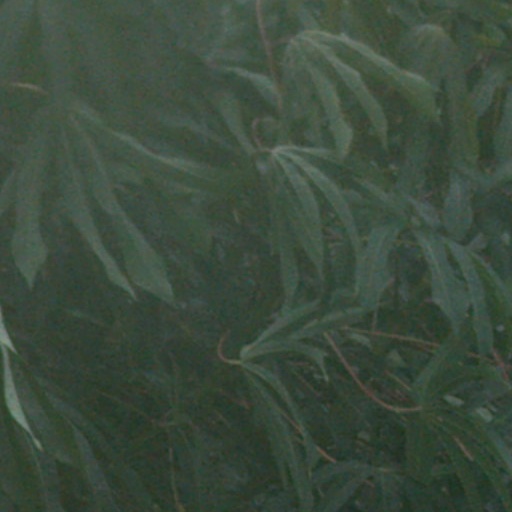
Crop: cassava